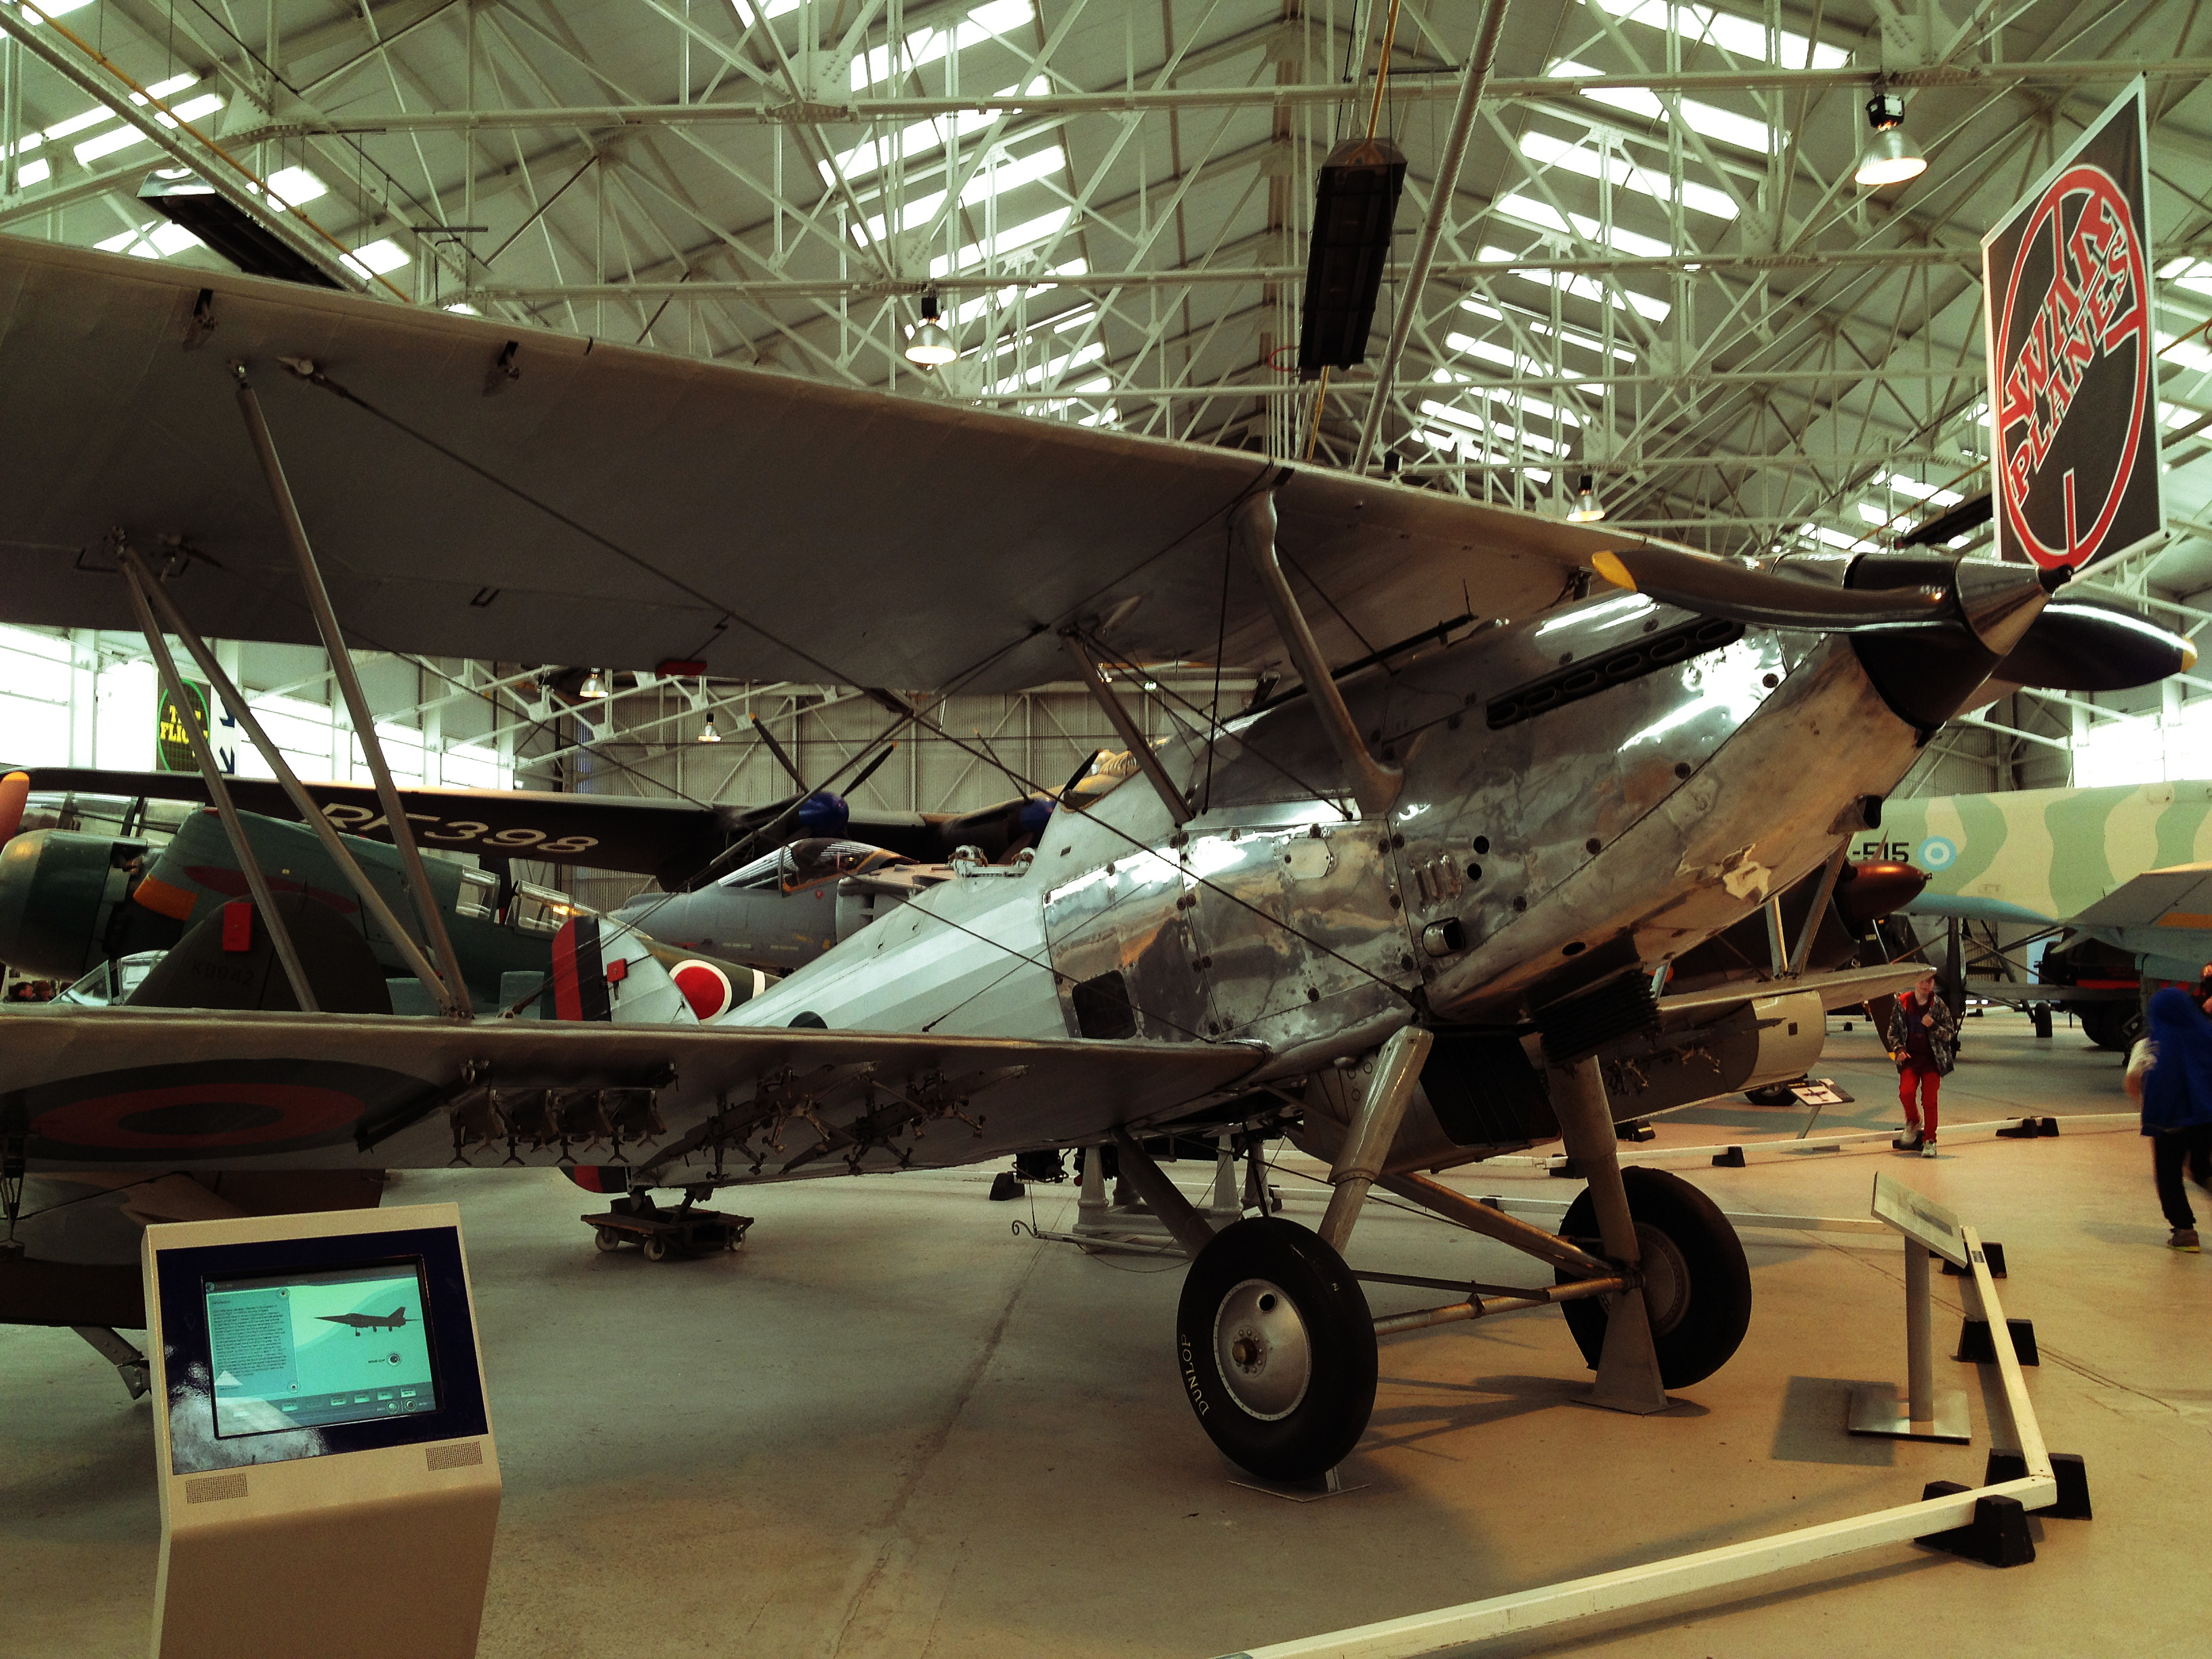
wing, air, airplane, aircraft, vehicle, aviation, flight, war, royal, tourist attraction, planes, biplane, fighter, raf, force, cosford, air force, military aircraft, atmosphere of earth, aerospace engineering, aircraft engine, propeller driven aircraft